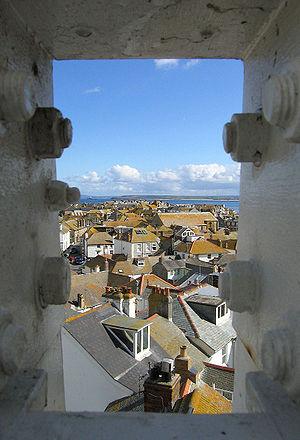
St Ives est une ville de Cornouailles, appelée Porthia en cornique.